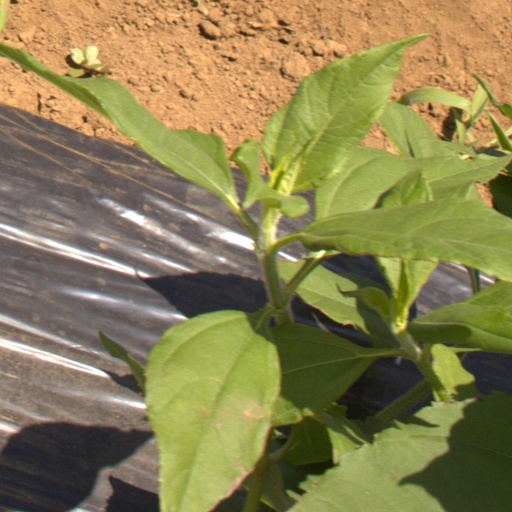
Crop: Jerusalem artichoke